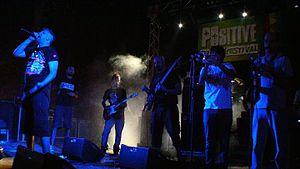
Boomdabash est un groupe de reggae italien formé en 2002 à Mesagne dans la province de Brindisi.